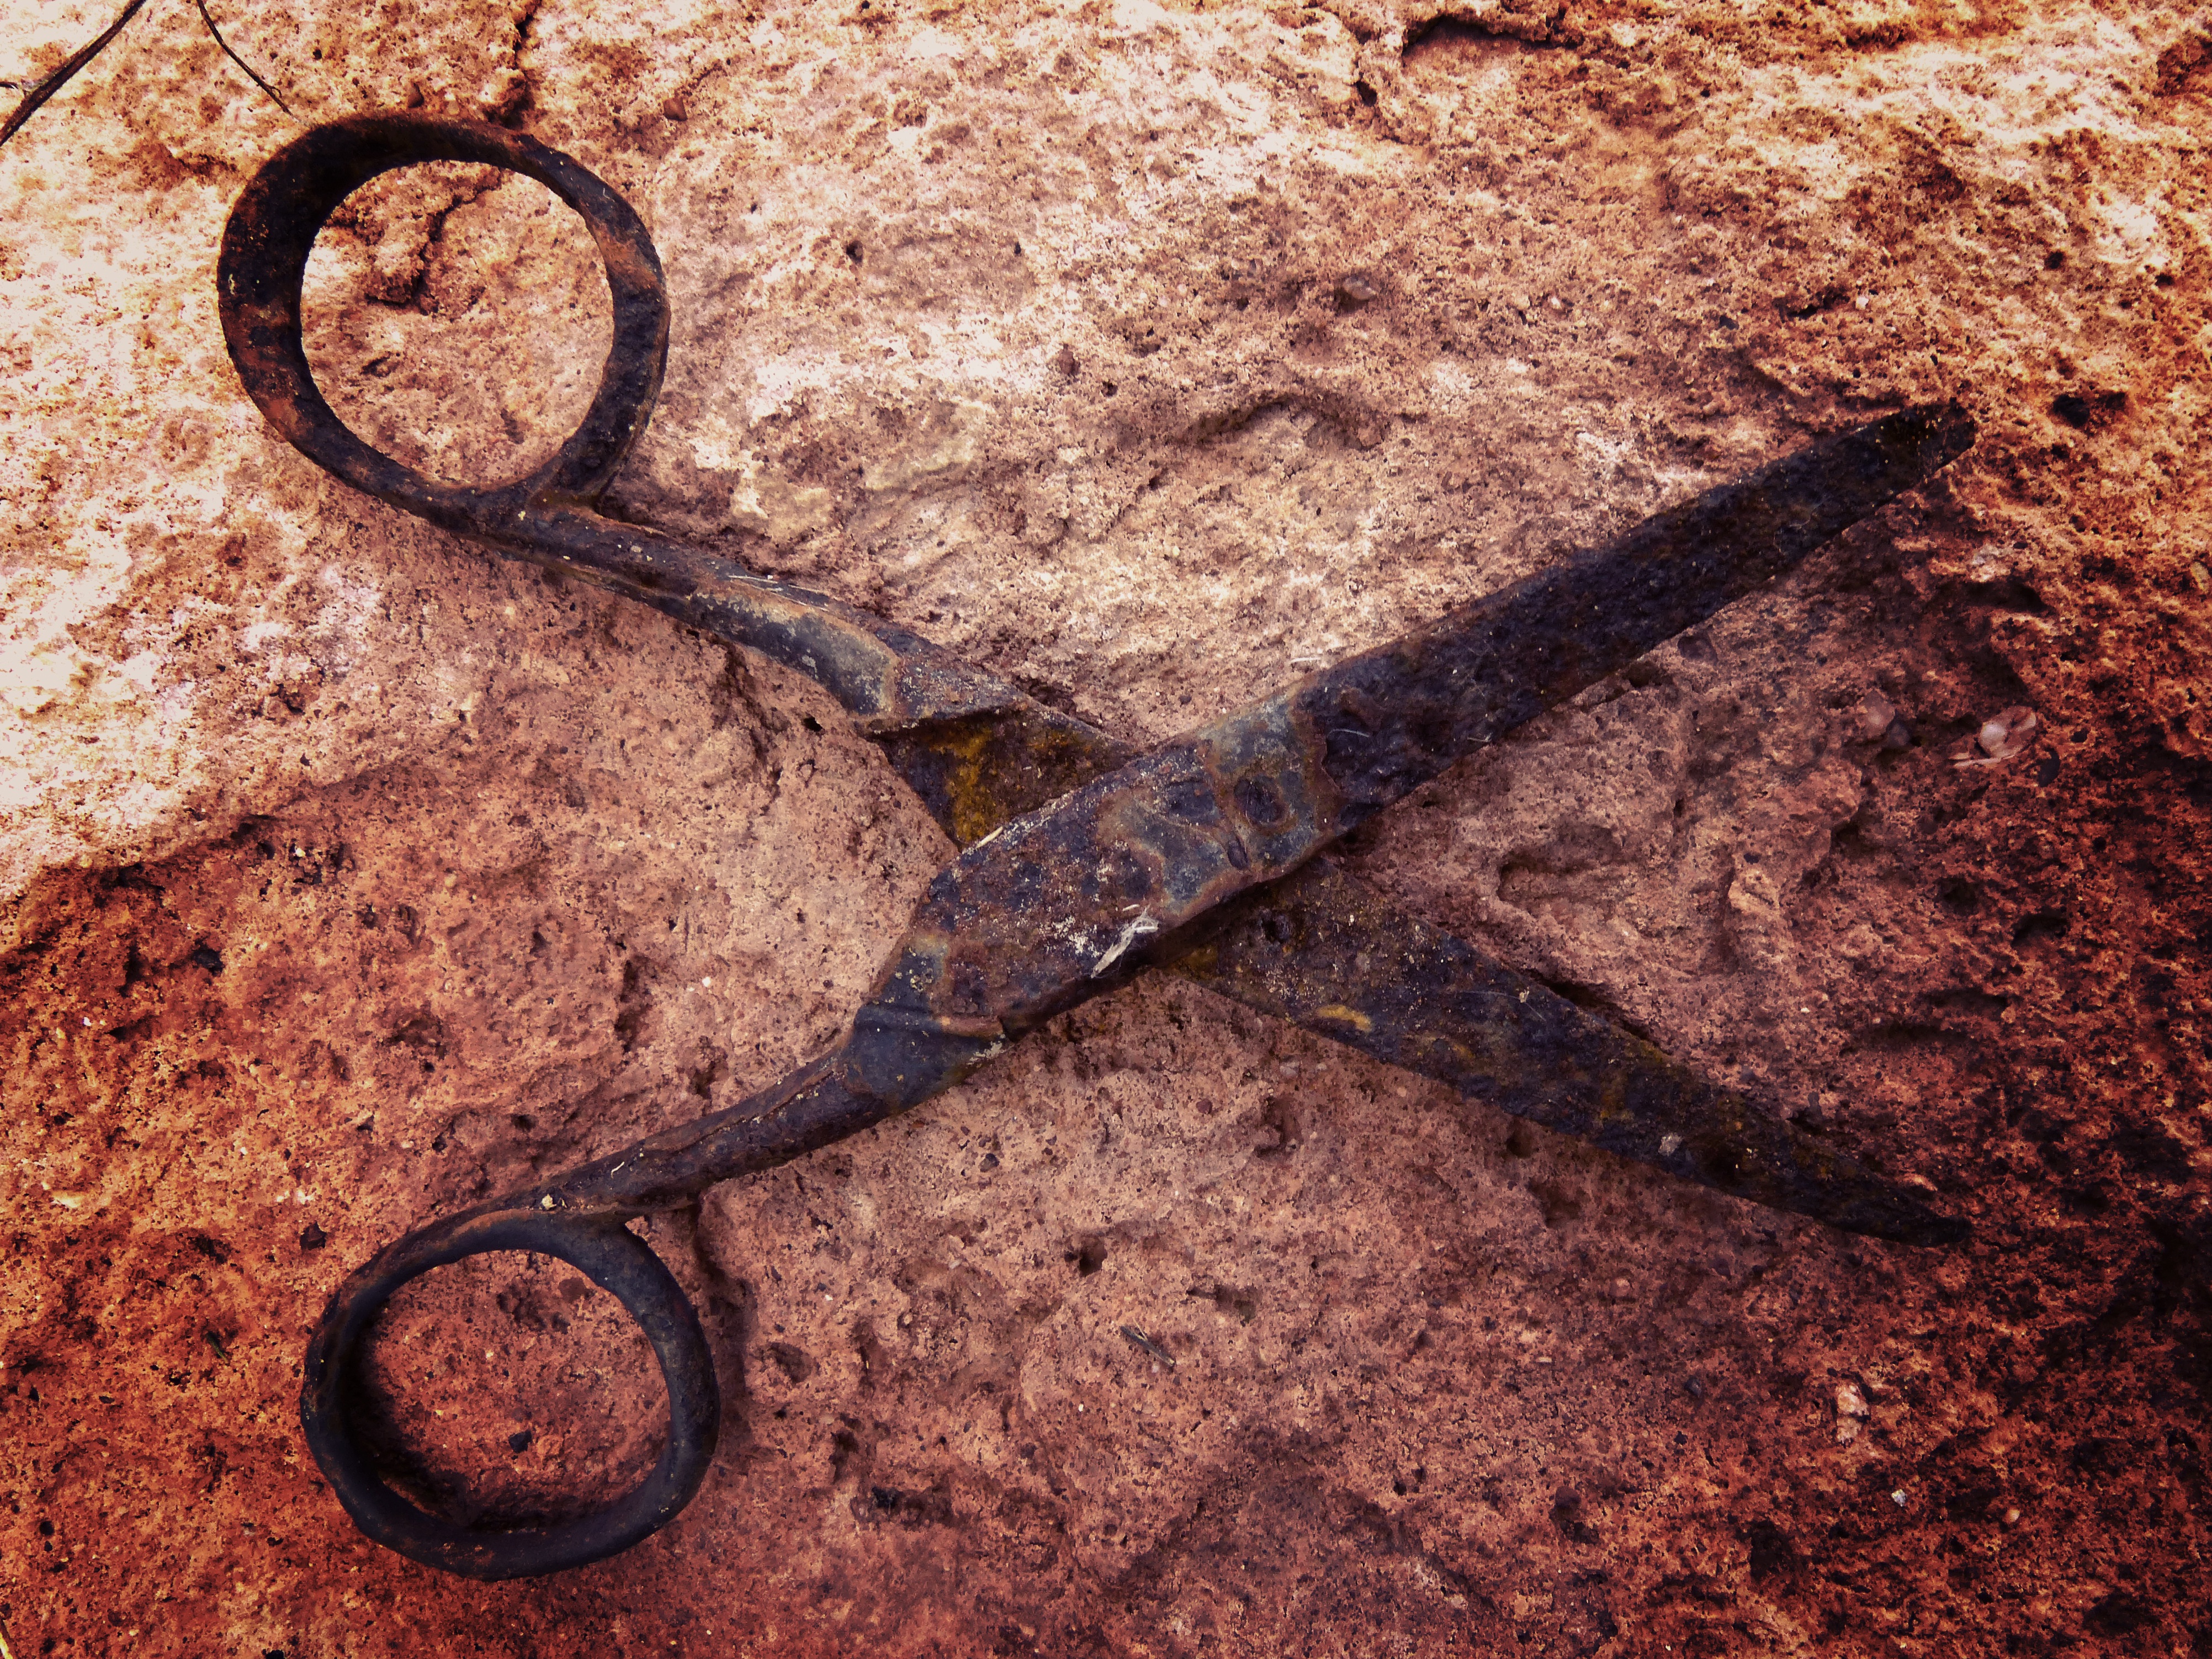
old, symbol, soil, reptile, cut, rusty, oxide, metaphor, scissors, scaled reptile